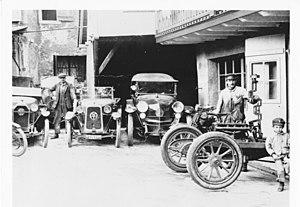
en arrière-plan, les S.A.R.A de l'époque
La Société des Automobiles à Refroidissement par Air est un constructeur automobile français, qui commença à produire des cyclecars de qualité dès 1922 dans son usine de Courbevoie. Sa particularité était son moteur de 1 100 cm³ à quatre cylindres en ligne refroidi par air.